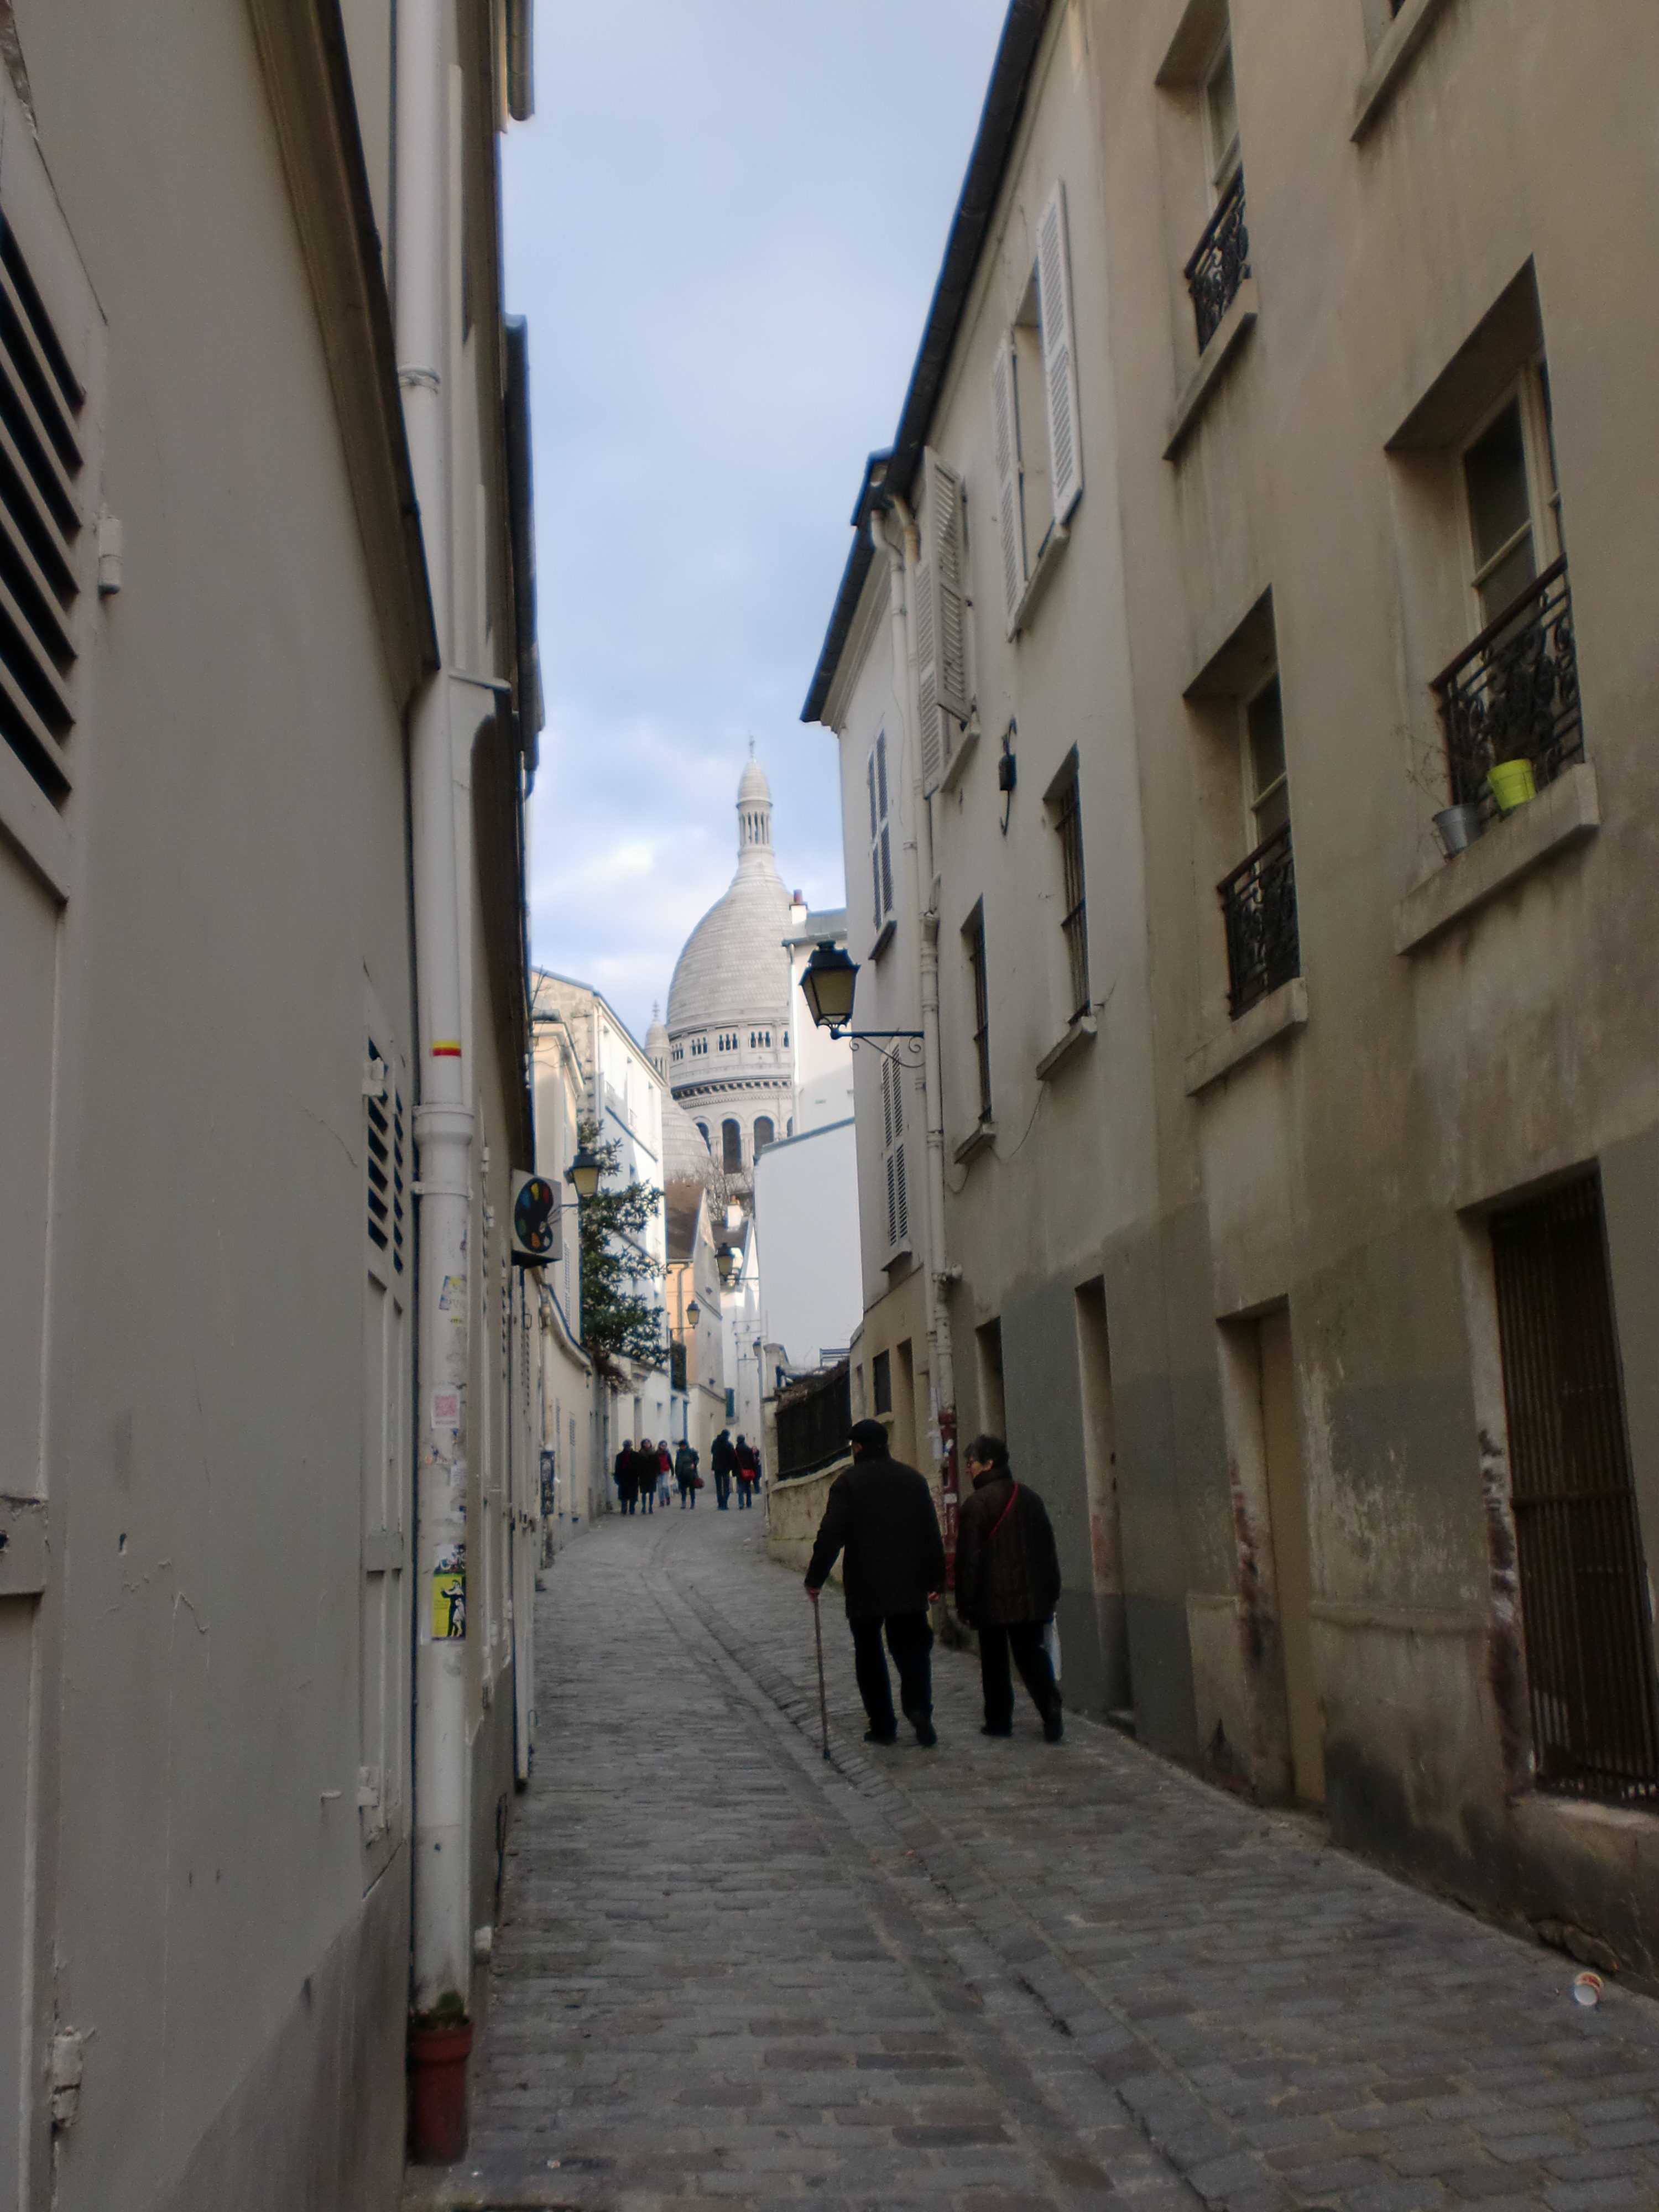
pedestrian, architecture, road, street, town, alley, city, paris, france, facade, tourism, lane, infrastructure, neighbourhood, urban area, human settlement